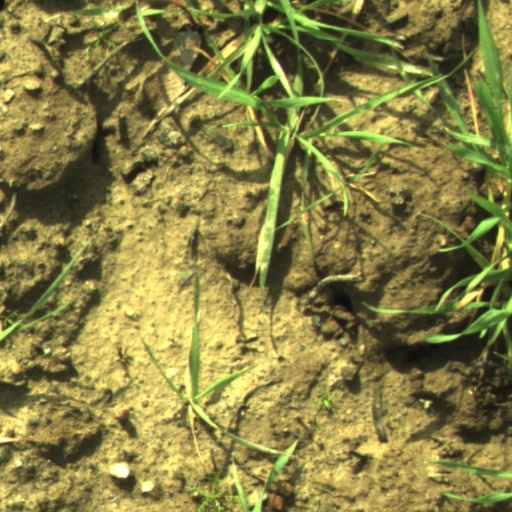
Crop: wheat